Inishowen Football League

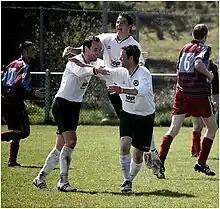
A 2008/9 season game. Clonmany Shamrocks celebrate after scoring a goal

The players of the league consist of many people from around Inishowen. Players are free to join whichever team they want before the season starts. Players cannot switch teams during the regular season unless they request a transfer from the league. There have been a lot of local people that have a reputation for playing in the league. Most of these people stay in the league after their playing careers and move on to management of a club.